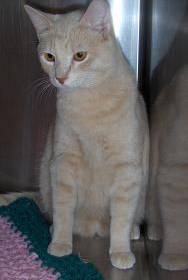
Label: cat